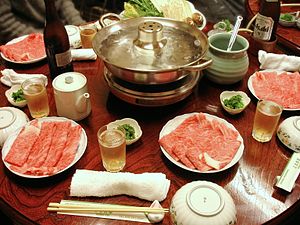
Shabu shabu
Færdiganrettet shabu shabu til fire personer i Kyoto.
Shabu shabu er en japansk fondue i stil med nabemono. Shabu shabu består af tynde skiver kød og grøntsager, der for det meste serveres i en dipsovs. Retten er i familien med sukiyaki men smagen er anderledes, idet den er mindre sød. Det er først og fremmest en vinterret, men den kan findes hele året, især i restauranter der benyttes af turister.